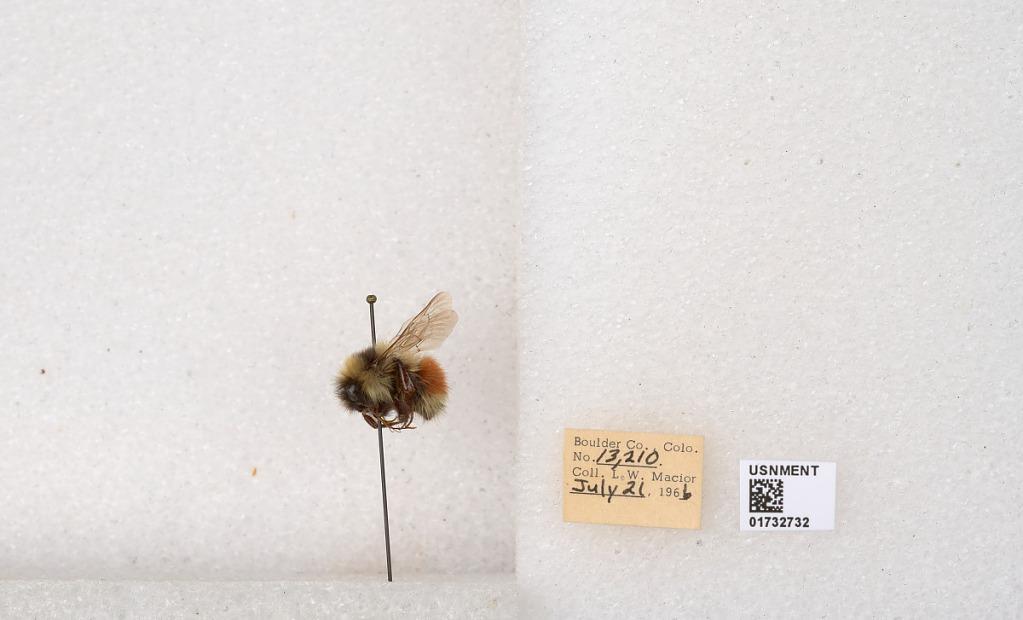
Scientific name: Bombus (Pyrobombus) sylvicola Kirby
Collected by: L. Macior
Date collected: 1966-7-21
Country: United States
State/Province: Colorado
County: Boulder
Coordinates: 40.0163, -105.294